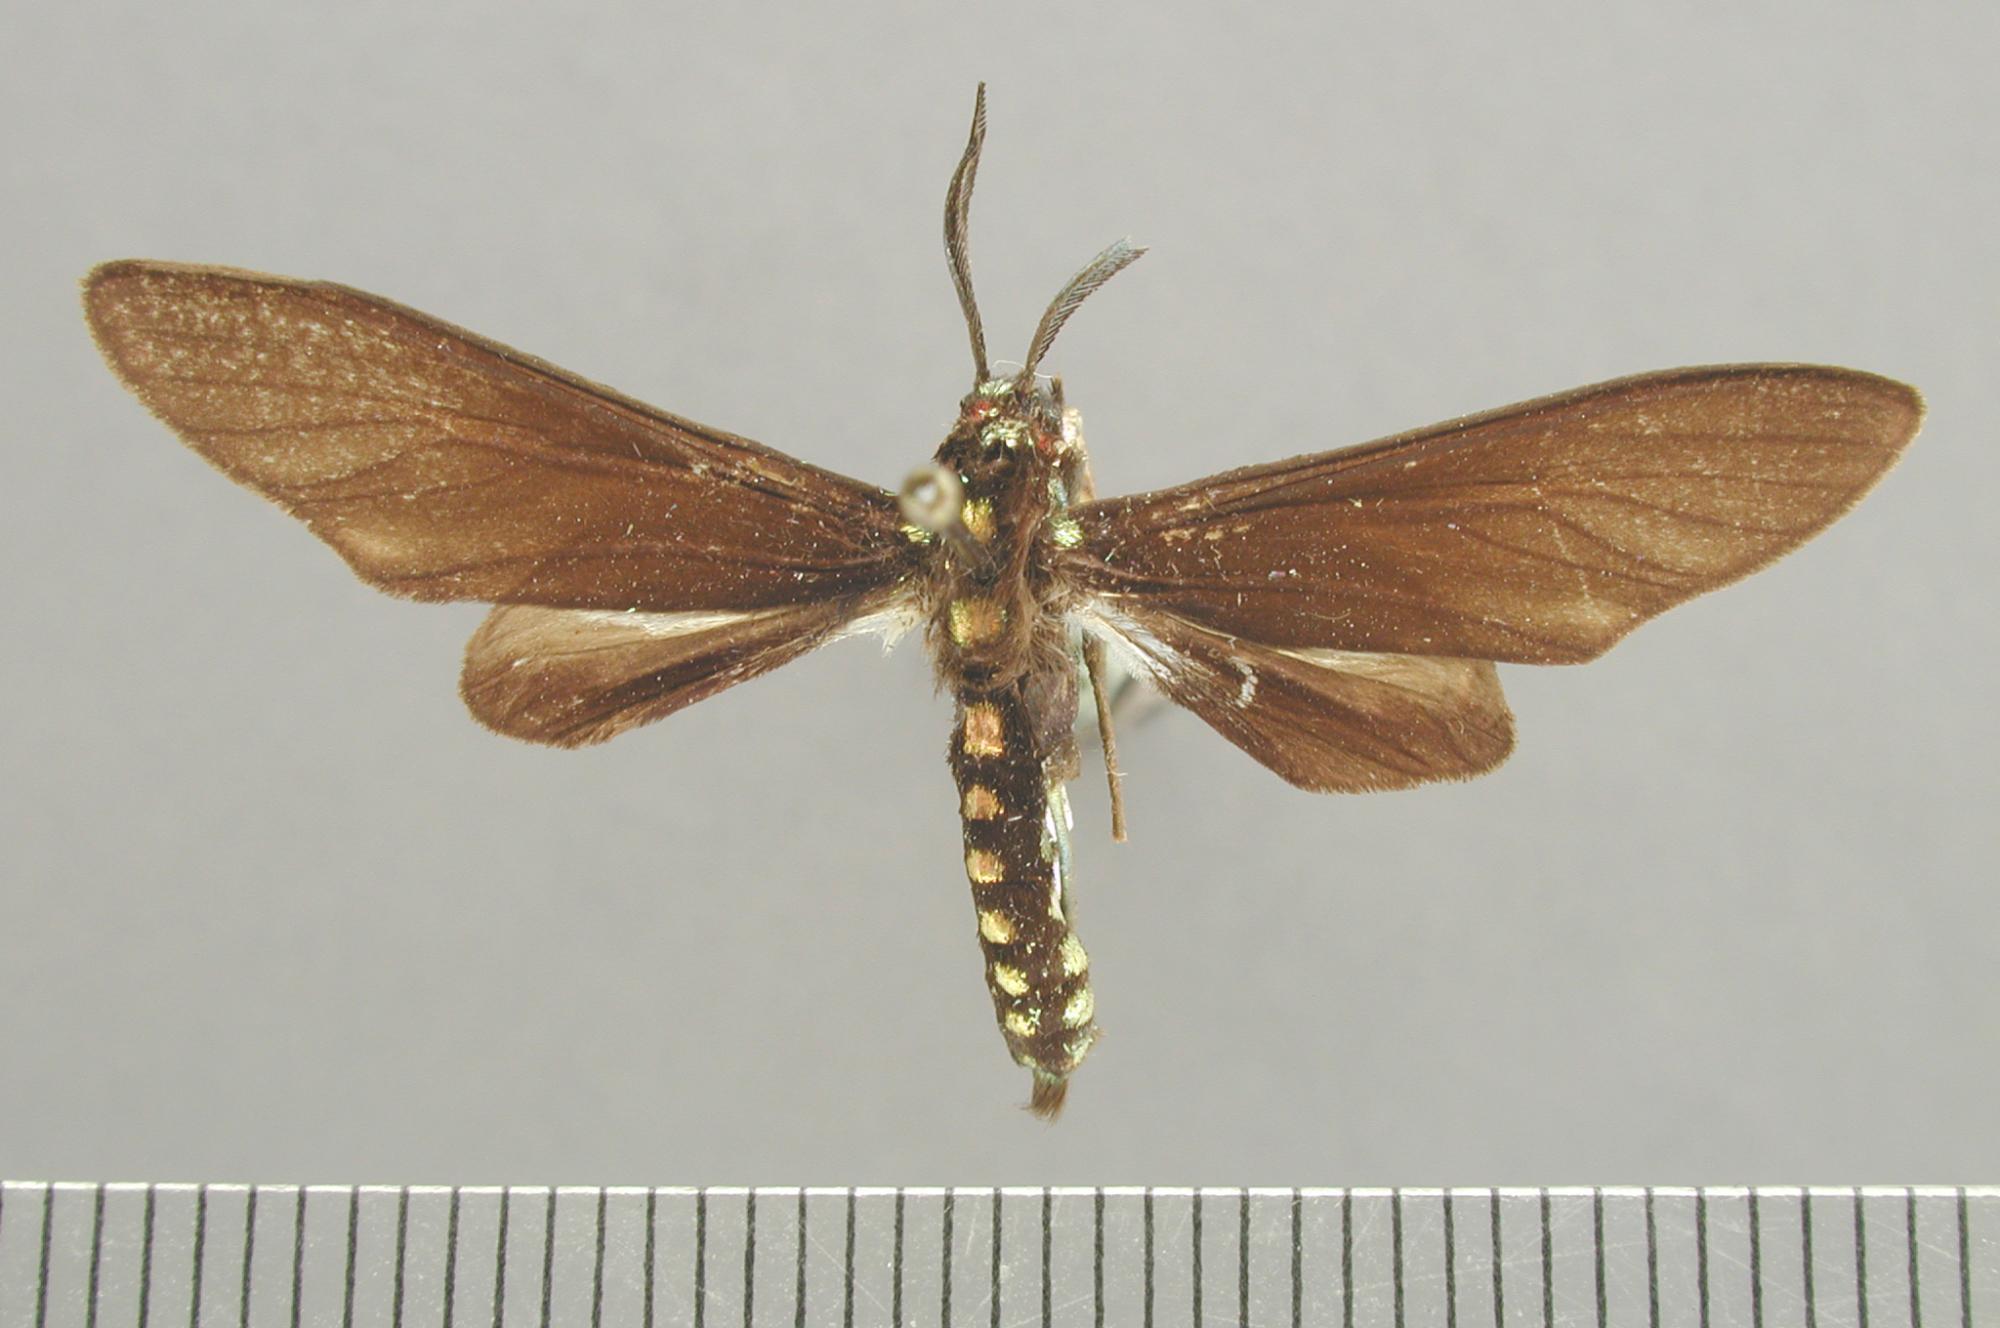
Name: Eriphioides fastidiosa
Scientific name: Eriphioides fastidiosa Dyar, 1916
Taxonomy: Animalia, Arthropoda, Insecta, Lepidoptera, Arctiidae
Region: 1067
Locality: Juan Vinas, Cartago, Costa Rica
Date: Nov 1906